Pippa (film)

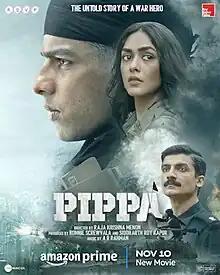
Official release poster

Pippa is a 2023 Indian Hindi-language biographical war film based on the life of Captain Balram Singh Mehta of India's 45 Cavalry regiment who, along with his siblings, fought on the eastern front during the Indo-Pakistani War of 1971. Named after the Soviet amphibious war tank PT-76, which floats on water like an empty tin, the film traces Mehta's coming-of-age as he steps up to prove himself in Bangladesh Liberation War. It is an adaptation of real life events during the Battle of Garibpur in 1971, and is written and directed by Raja Krishna Menon.